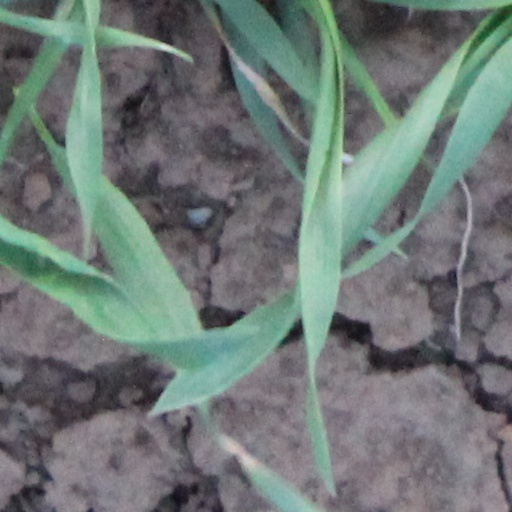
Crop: wheat